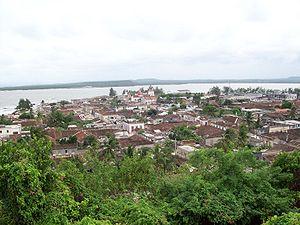
Gibara est une ville et une municipalité de Cuba dans la province de Holguín.